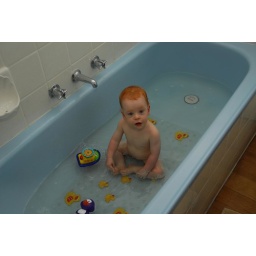
In our new home in the original 1960's bath